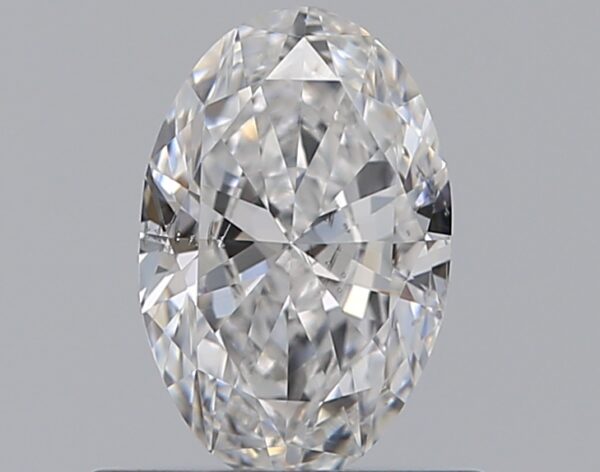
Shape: oval
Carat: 0.5
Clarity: SI1
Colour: D
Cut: VG
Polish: EX
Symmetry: VG
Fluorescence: N
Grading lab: GIA
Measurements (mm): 6.6 x 4.32 x 2.56